Answer in natural language. Consider the 3D positions of the objects in the scene and not just the 2D positions in the image. Is the centerpoint of  black colour countertop lx at a higher height than Window? Choose between the following options: no or yes
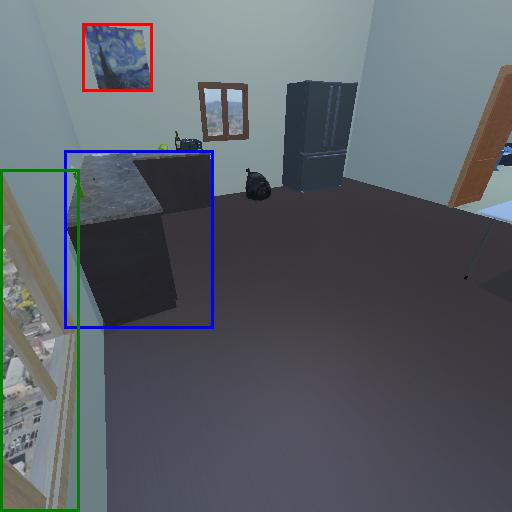
<answer>no</answer>